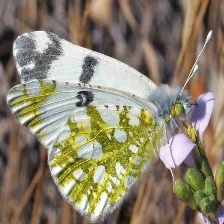
Species: EASTERN DAPPLE WHITE
Butterfly family (ImageNet category): cabbage_butterfly